Royal Lao Armed Forces

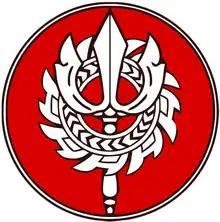
Royal Lao Armed Forces emblem 1961–1975

The foundations of the Royal Lao Armed Forces were laid on May 11, 1947, when King Sisavang Vong granted a constitution declaring Laos an independent nation (and a Kingdom from 1949) within the colonial framework of French Indochina. This act signalled the creation of a Laotian government capable of building its own administration over the next few years, including the establishment of a national defense force. The new Laotian military was officially created on July 1, 1949, from a collection of pre-existing regular colonial Laotian troops, former Lao Issara guerrillas and locally raised irregular auxiliaries.